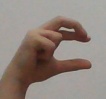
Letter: thal